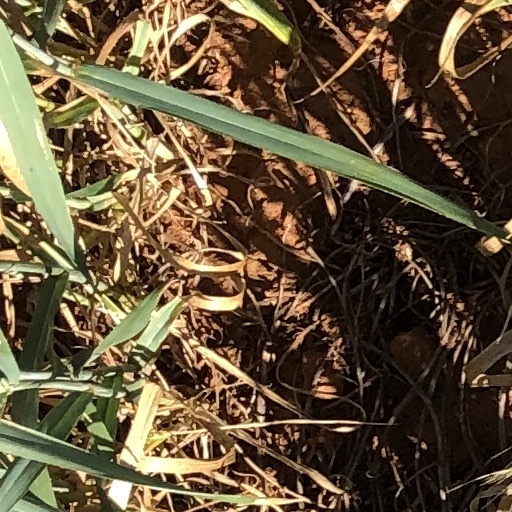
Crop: wheat